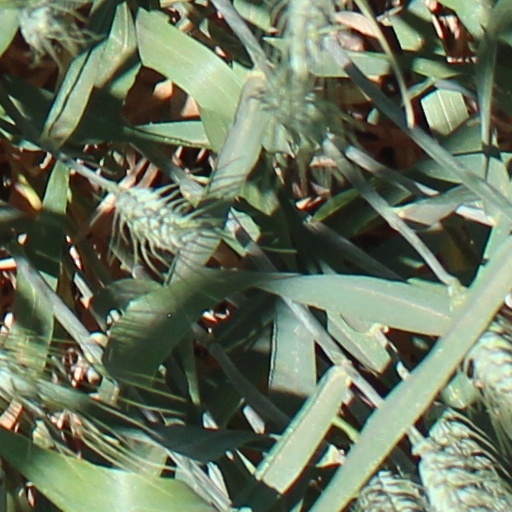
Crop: wheat